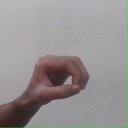
अक्षर: औ